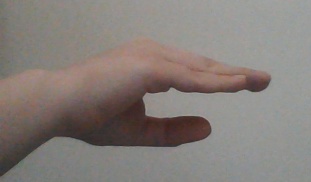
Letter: jeem